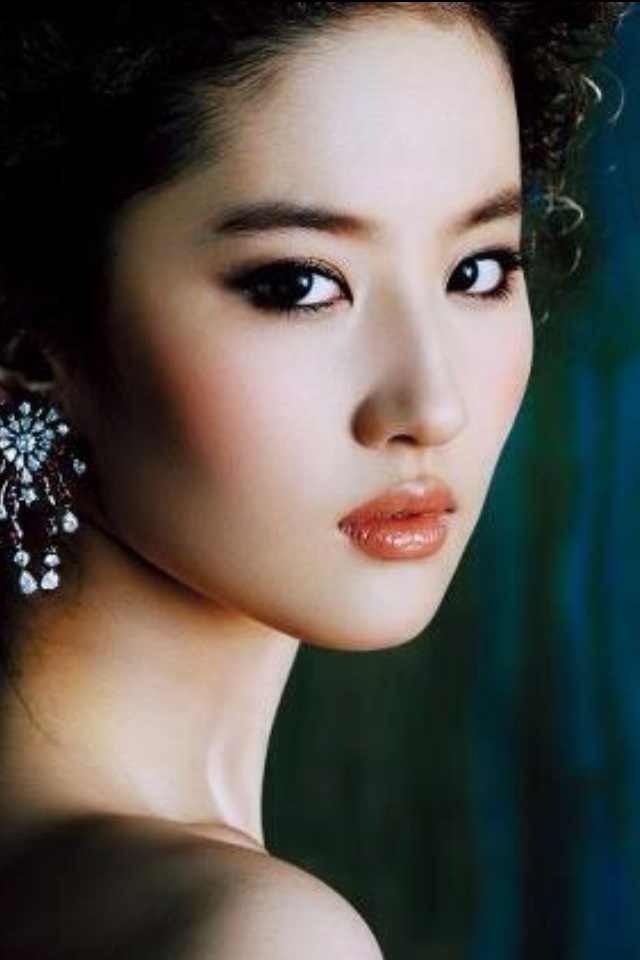
Gender: women